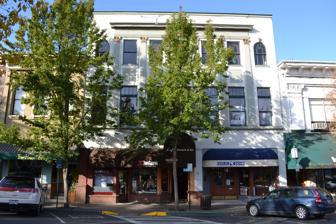
Building: Ashland Masonic Lodge Building
Country: United States of America
Year built: 1909
United States historic place Ashland Masonic Lodge Building U.S. National Register of Historic Places U.S. Historic district Contributing property The Ashland Masonic Lodge in 2011. Location 25 N. Main Street Ashland, Oregon Coordinates 42°11′49″N 122°42′57″W / 42.197063°N 122.715800°W / 42.197063; -122.715800 Area 0.1 acres (0.040 ha) Built 1880, 1909, 1928 Architect L. S. P. Marsh, Frank Chamberlain Clark Architectural style Georgian Revival Part of Ashland Downtown Historic District ( ID00000446 ) NRHP reference No. 92000663 Significant dates Added to NRHP June 4, 1992 Designated CP May 5, 2000 The Ashland Masonic Lodge Building is a historic building located in Ashland, Oregon . Constructed in 1909 as a meeting hall for a local Masonic lodge , it was listed on the National Register of Historic Places in 1992. It was built in 1880 as a two-story brick building in Italianate to a design by local contractor L.S.P. Marsh.  It was expanded in its second floor in 1909 with design by local architect Frank C. Clark , and Clark also designed a third floor added in 1928 along with a remodeling of the building facade into Georgian style.  The remodelling added a "a pilaster strip colonnade with stylized Corinthian capitals and full entablature framing the central five bays". With a 50 feet (15 m) frontage, and its superior height of three stories, the building came to "dominate" the block of buildings defining the west side of Ashland's town square. Renovations on the first floor followed a fire in 1959. It was deemed significant for National Register listing in part as its main assembly hall, an upstairs "clear span space 45 feet wide and 55 feet long" with detailed ceiling beams, cornice moldings, pilasters and an encircling entablature, "is one of the few intact lodge rooms of pre-World War I vintage remaining in southern Oregon, and it is replete with historic furniture and equippage." It was included again on the National Register in 2000 as a contributing building in the Ashland Downtown Historic District . References